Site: brandenburg
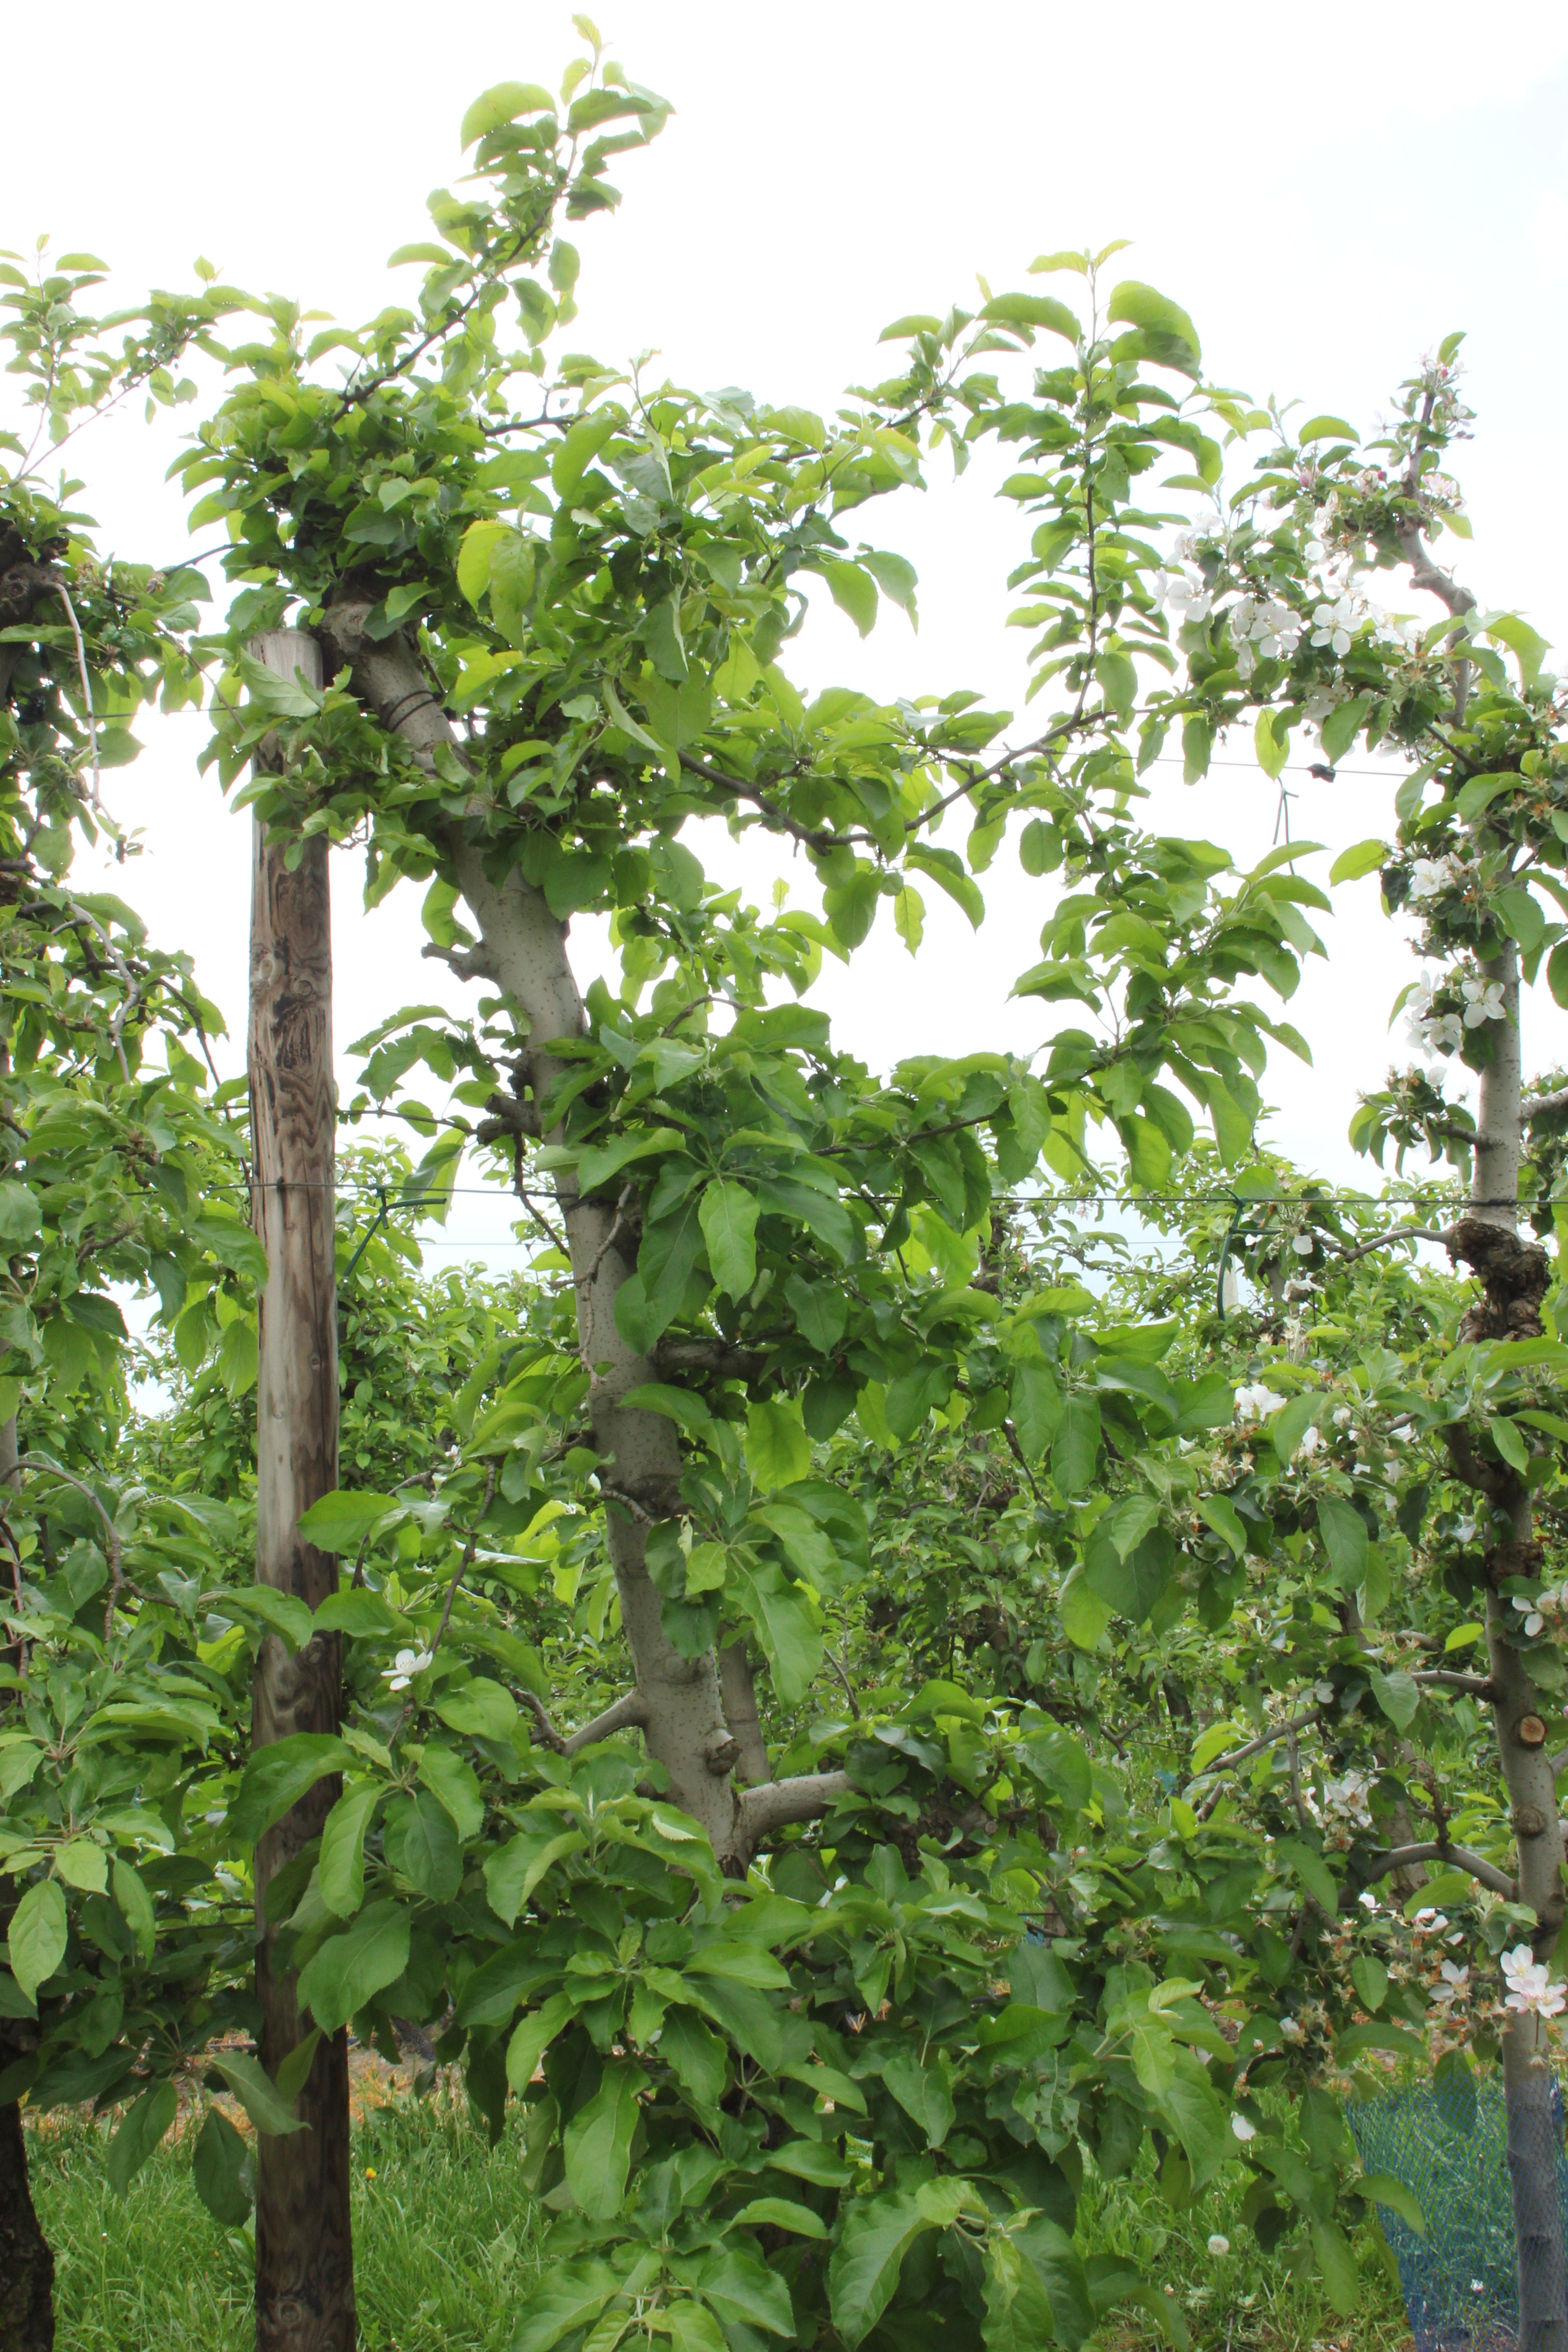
Growth stage (BBCH 67): Flowering